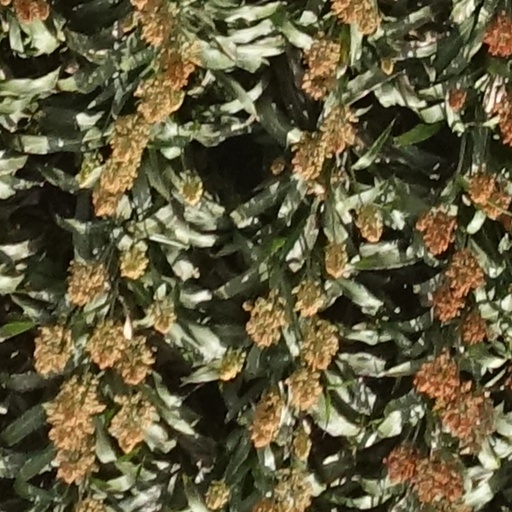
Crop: sorghum